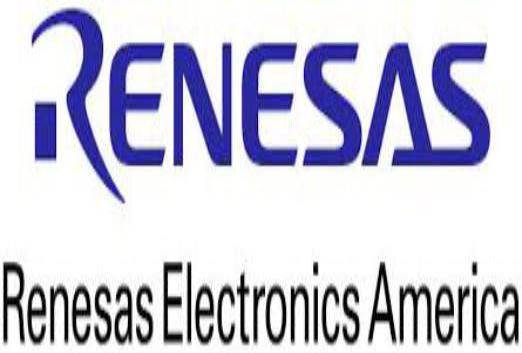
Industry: Electronic